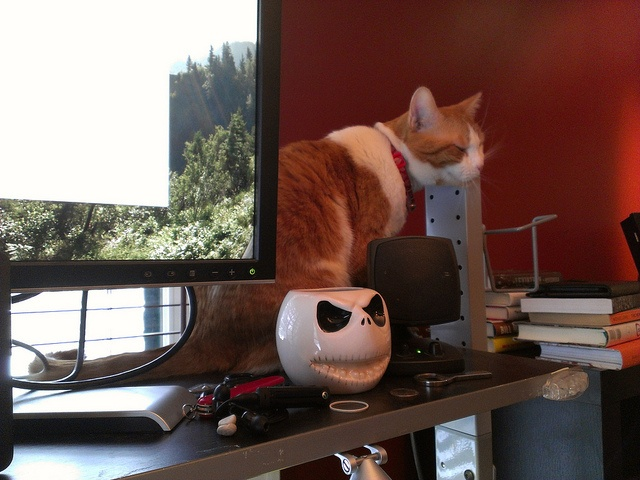
A cat sitting motionless on a television stand behind a mug in the shape of a skeleton head.
A cat sitting next to a television behind a speaker.
A cat sitting on a desk and behind a computer monitor.
A very cute cat sitting by a big TV.
A computer screen and a cat on a table.